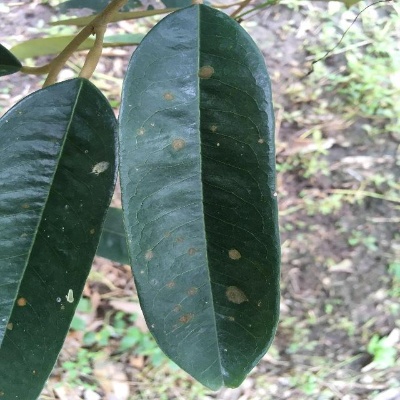
Label: Leaf_Algal